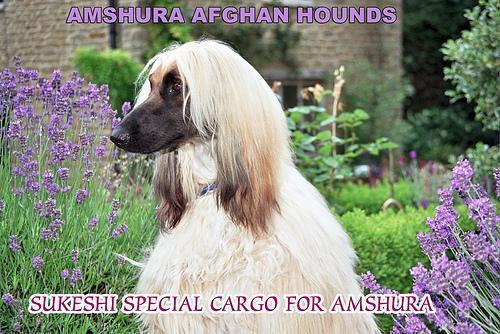
Afghan_hound